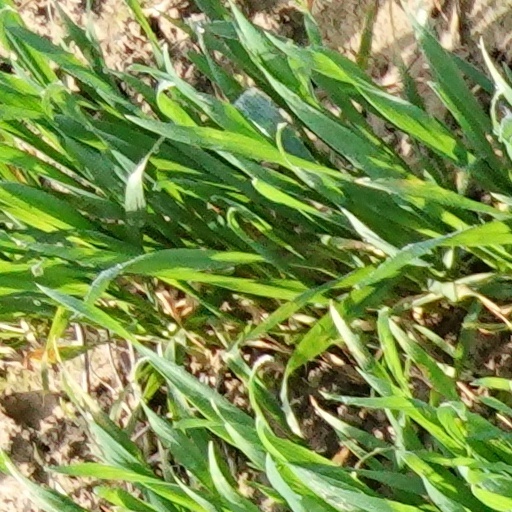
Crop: wheat